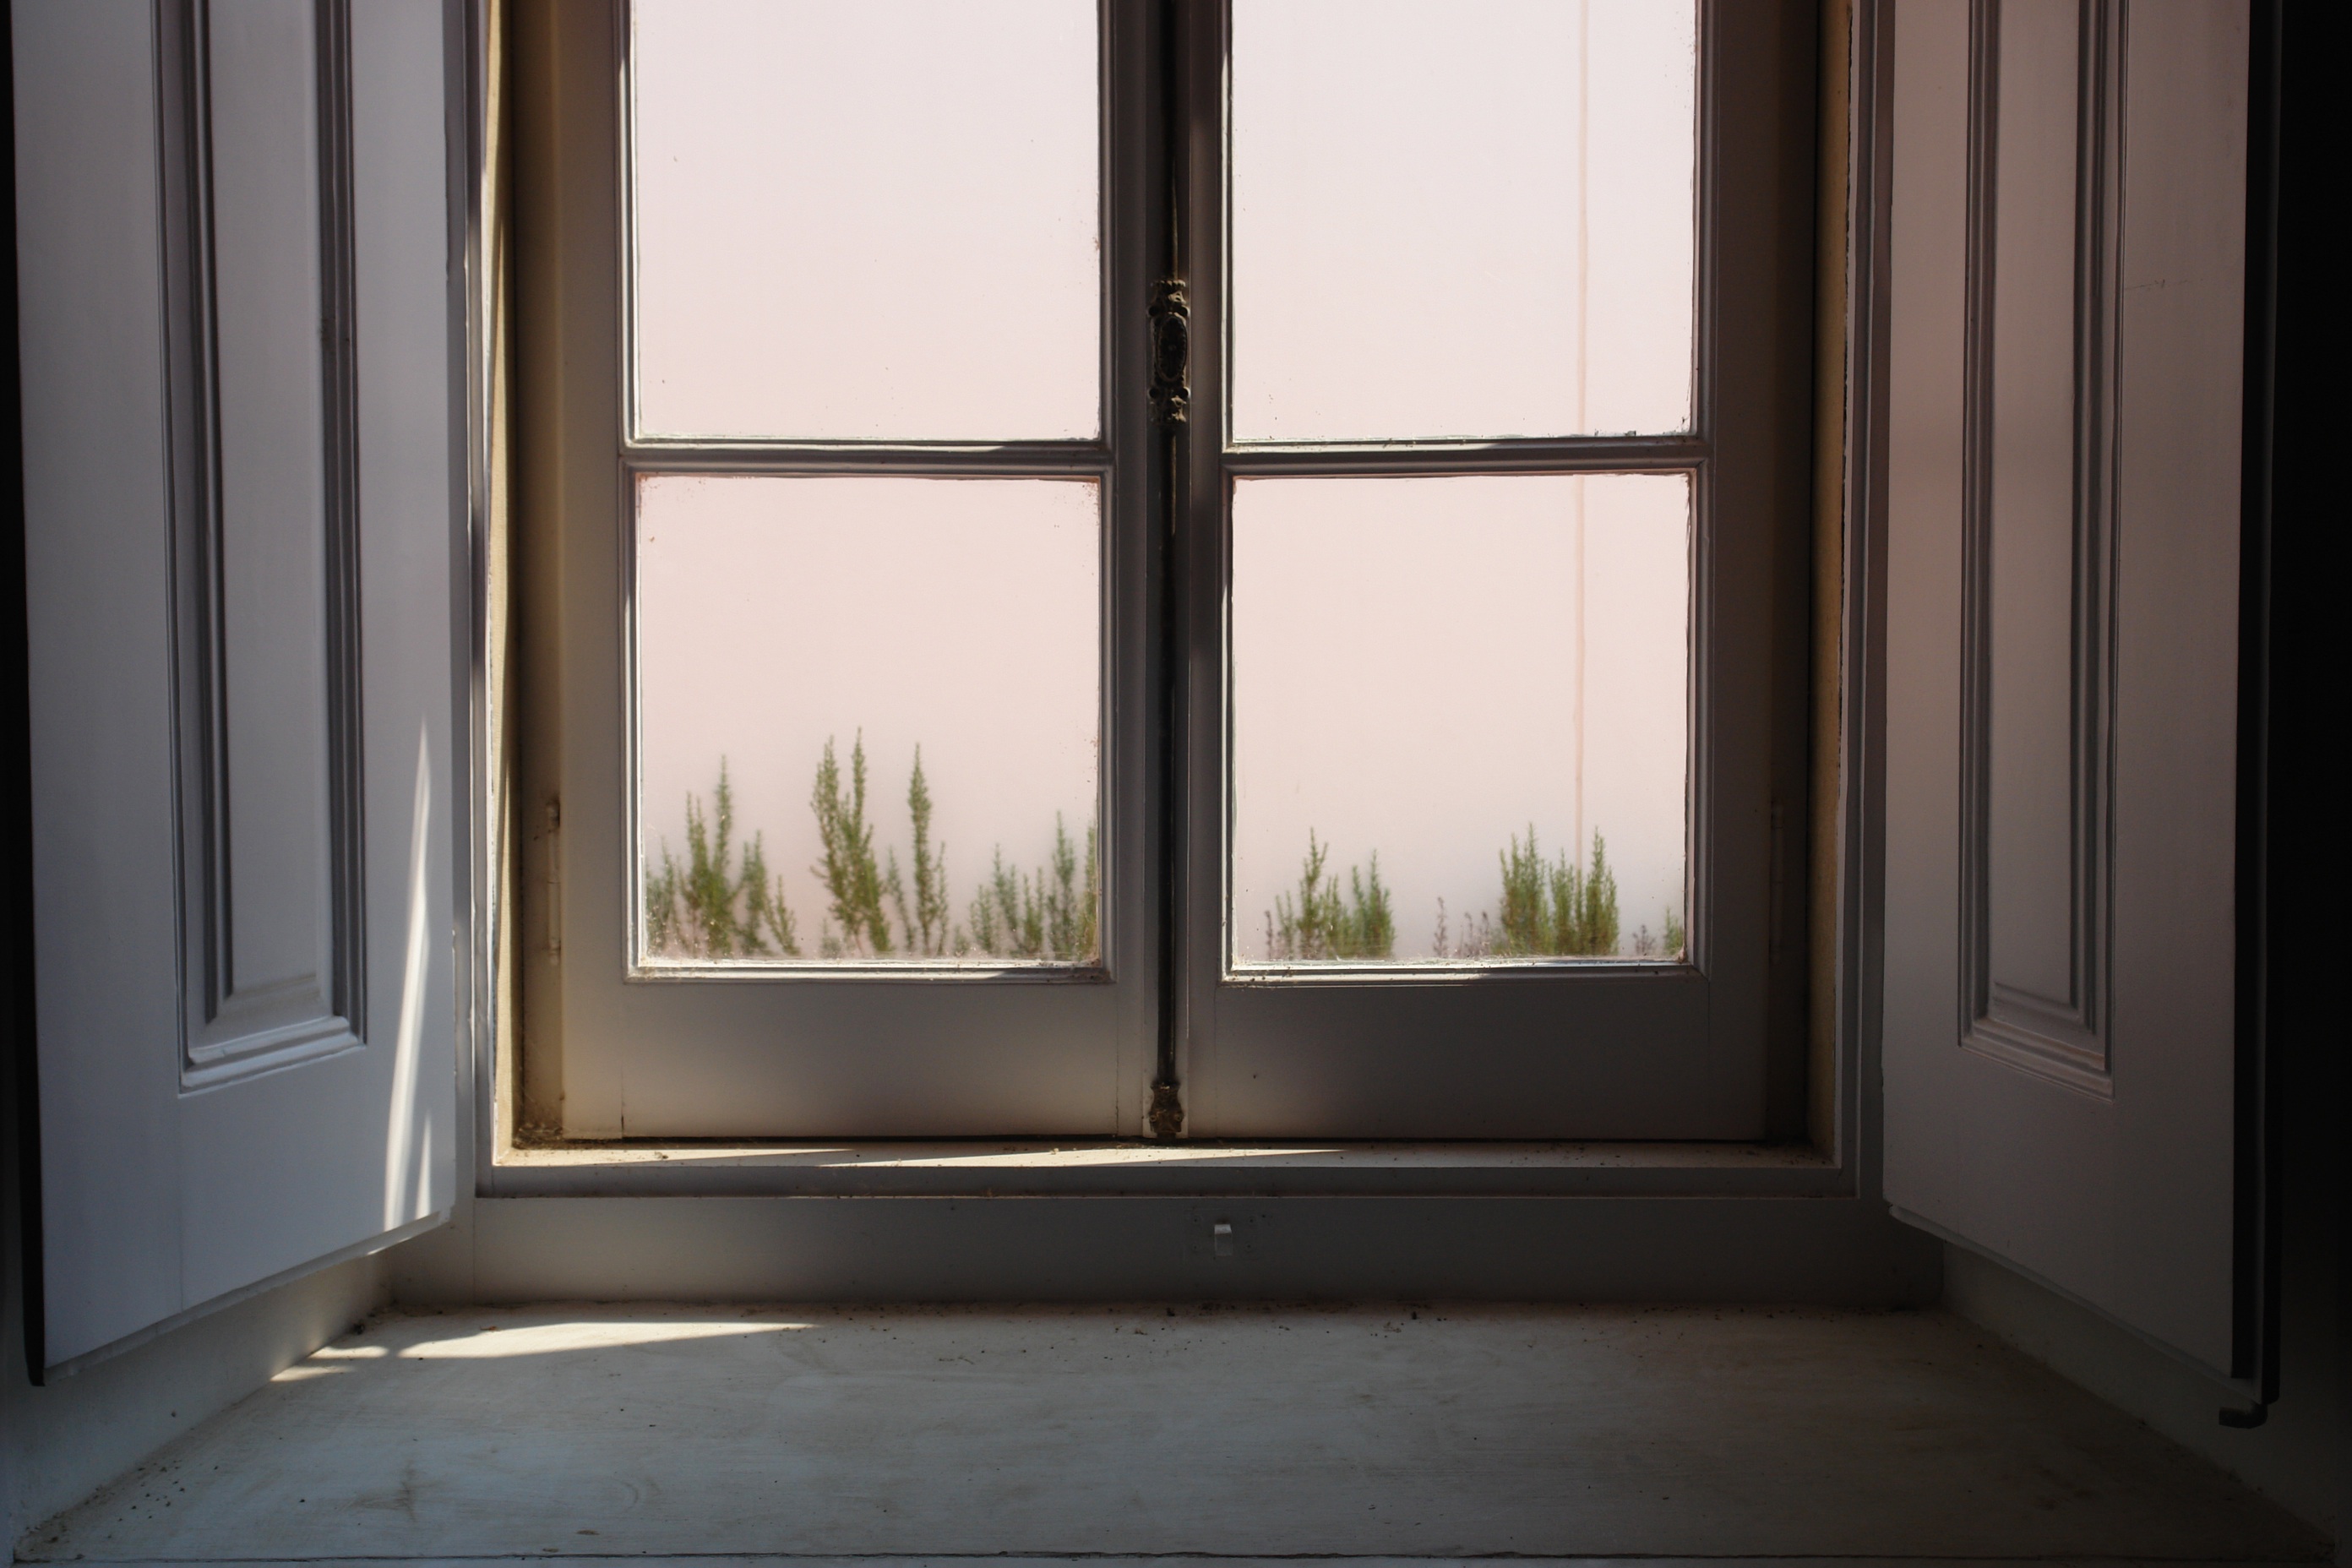
house, floor, window, home, property, room, door, interior design, daylighting, window covering